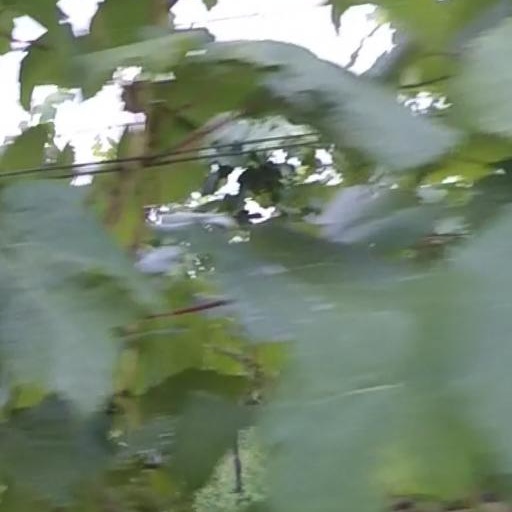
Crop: grape